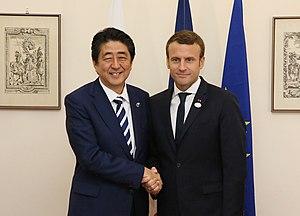
Les relations franco-japonaises débutent de manière fortuite au XVIIᵉ siècle lorsqu'un samouraï et ambassadeur japonais, Hasekura Tsunenaga, dans sa route vers Rome, fait escale pour quelques jours dans le sud de la France.